Arnold Lakhovsky

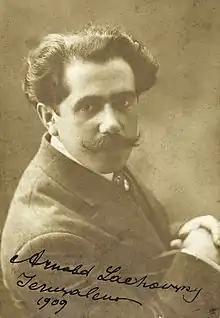
Arnold Lakhovsky, 1909

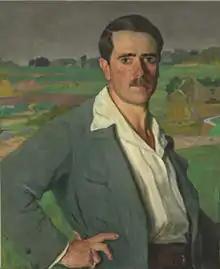
Self-portrait of Lakhovsky

Arnold Borisovich Lakhovsky (also known as Aaron Berkovich; born 1880 – 1937) was a painter and sculptor of Ukrainian-Jewish descent, he was known for his landscape paintings.